Biological data visualization

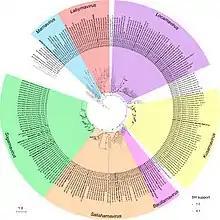
Circular phylogenetic tree of environmental sequences of genera within the Marnaviridae

Nanofibers are fibers with diameters in the nanometer scale. They are created through processes like electrospinning and have applications in areas such as filtration, textiles, and biomedicine. Nanofibers can be visualized using SEM, which provides detailed images of their morphology and distribution.